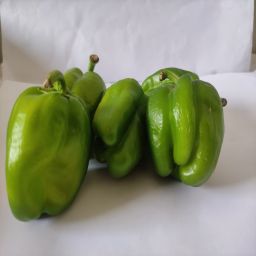
Crop: Bell Pepper
Quality: Unripe